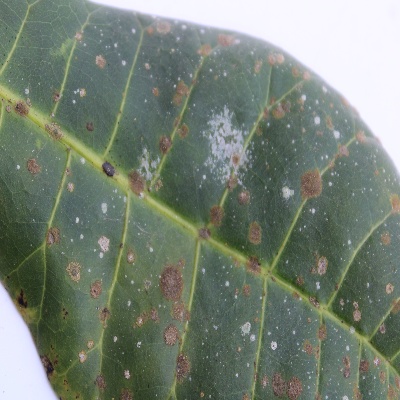
Crop: Cashew
Condition: red rust